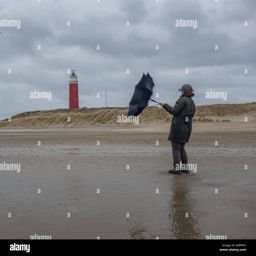
woman struggling with umbrella in stormy weather